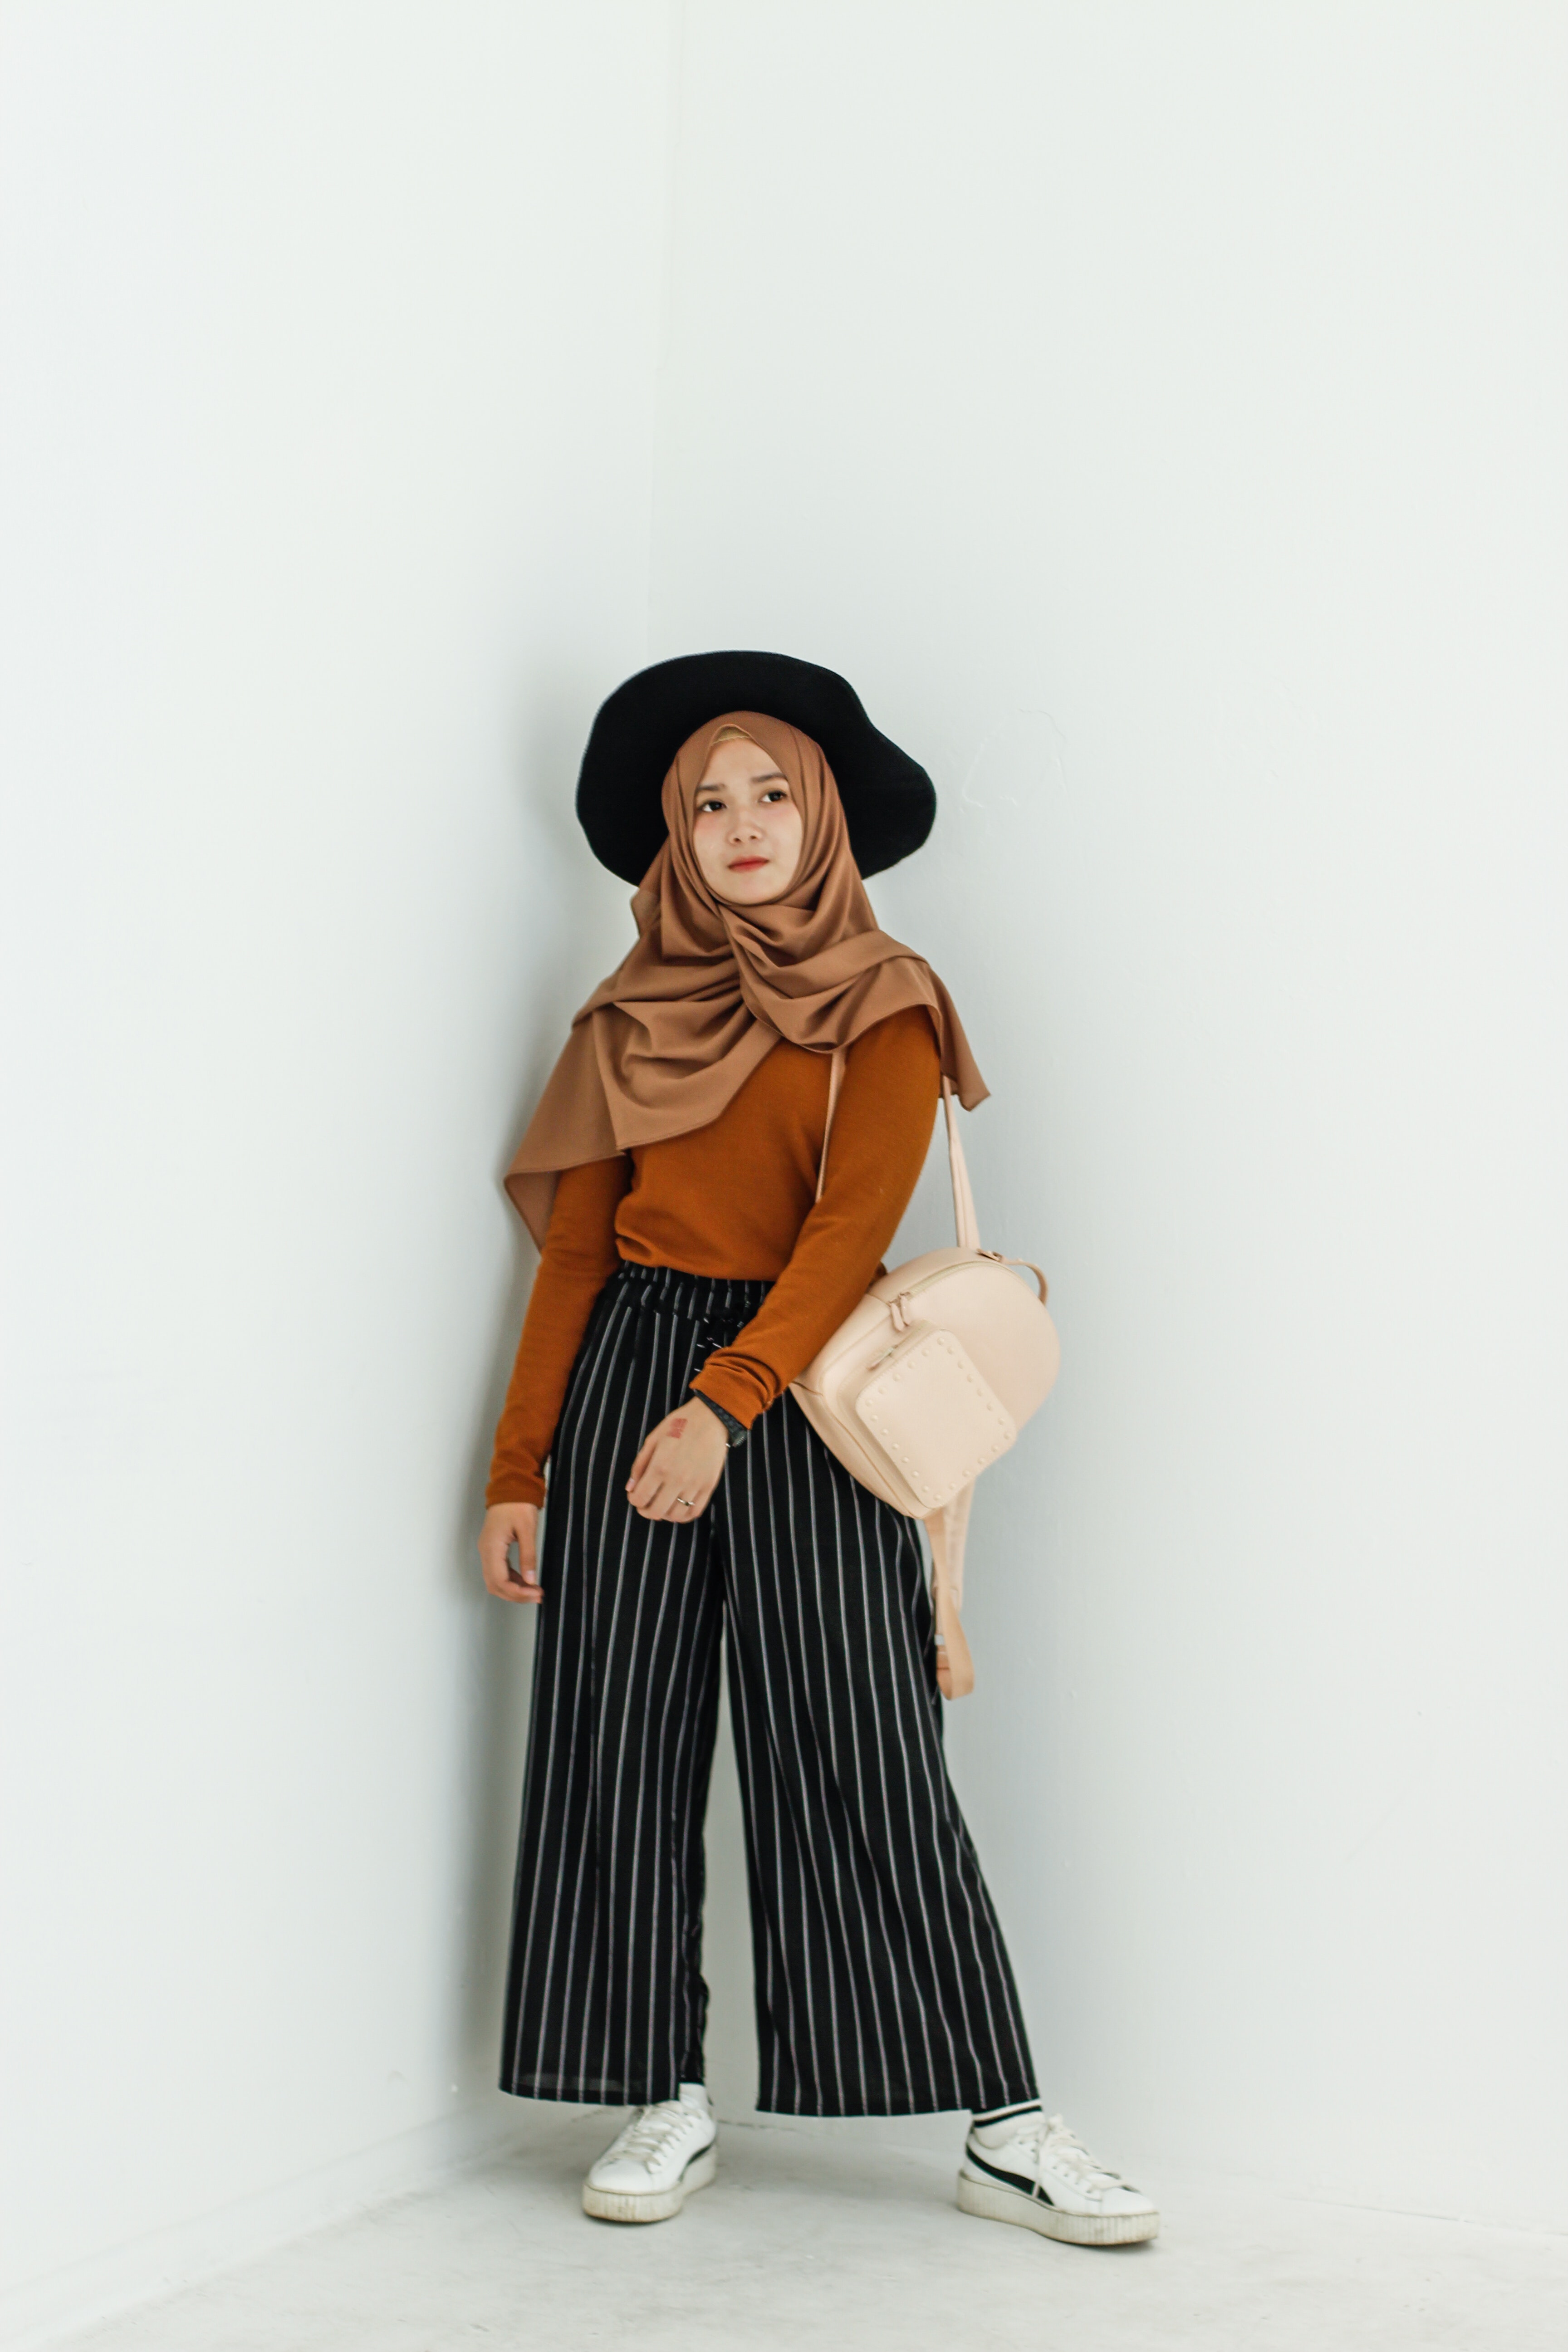
white, clothing, shoulder, fashion, standing, joint, headgear, costume, photography, outerwear, hat, waist, photo shoot, street fashion, trousers, style, fashion design